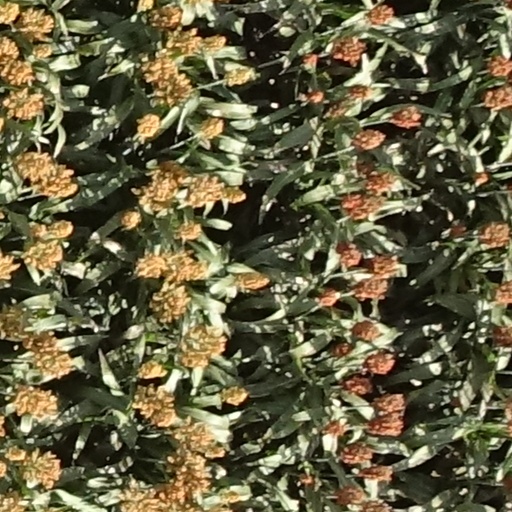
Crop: sorghum